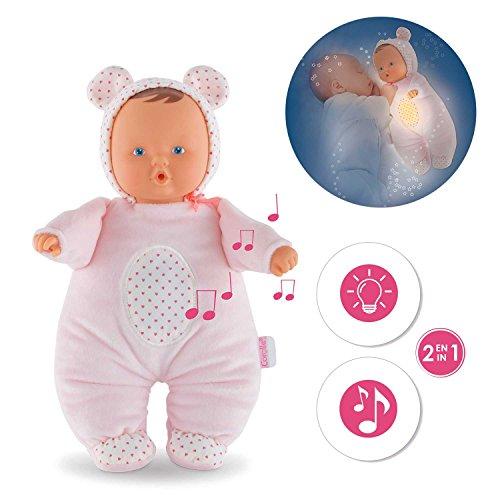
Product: Corolle Mon Doudou Babibear 2-in-1 Musical Baby Doll & Nightlight
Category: Toys & Games | Dolls & Accessories | Dolls
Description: The night-light soft body doll for falling gently asleep.
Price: $33.01
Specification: ProductDimensions:3.9x13.8x12inches|ItemWeight:9.9ounces|ShippingWeight:15.5ounces(Viewshippingratesandpolicies)|DomesticShipping:ItemcanbeshippedwithinU.S.|InternationalShipping:ThisitemcanbeshippedtoselectcountriesoutsideoftheU.S.LearnMore|ASIN:B01MSB731I|Itemmodelnumber:FBD09|Manufacturerrecommendedage:0-8years|Batteries:2AAbatteriesrequired.